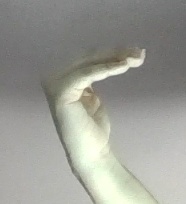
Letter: haa